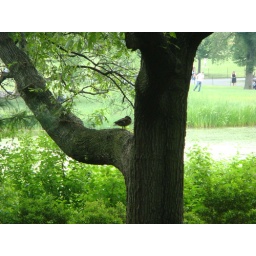
duck in a tree